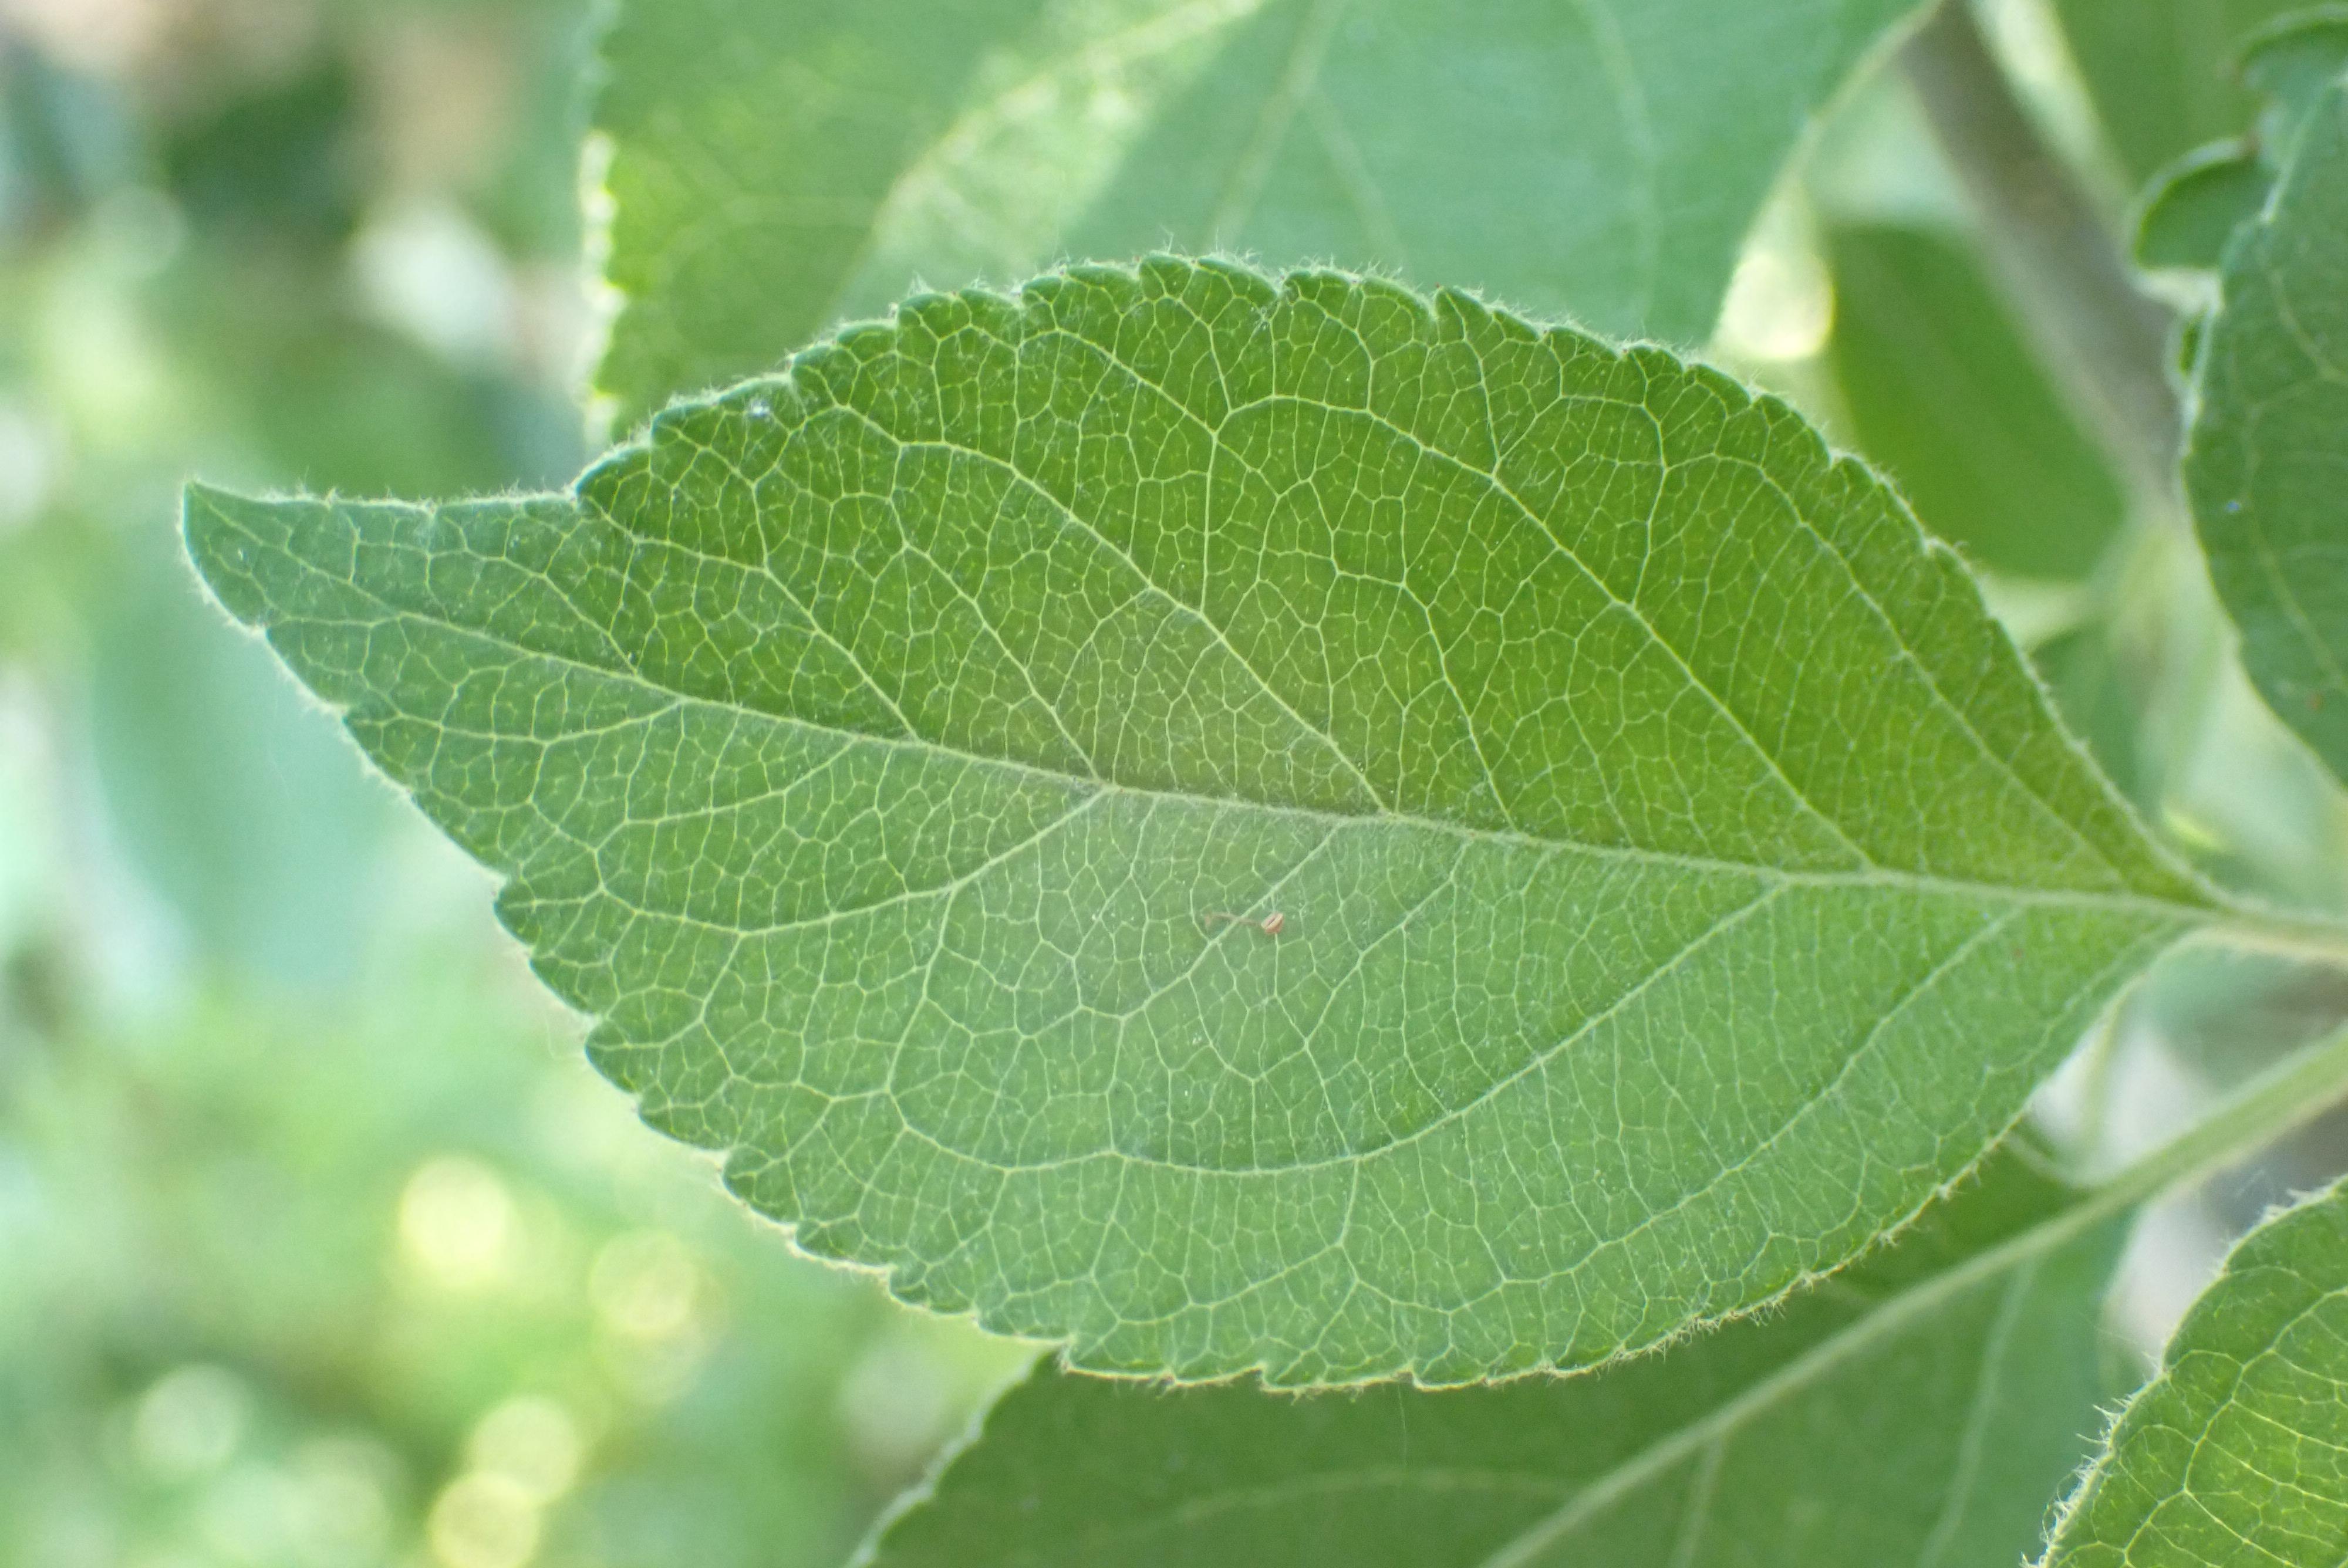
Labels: healthy